The Shack (2017 film)

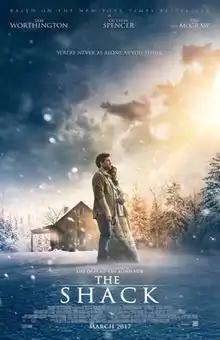
Theatrical release poster

The Shack is a 2017 American drama and fantasy film directed by Stuart Hazeldine and written by John Fusco, Andrew Lanham and Destin Daniel Cretton, based on the 2007 novel of the same name by William P. Young. The film stars Sam Worthington, Octavia Spencer, Graham Greene, Radha Mitchell, Alice Braga, Sumire Matsubara, Aviv Alush, and Tim McGraw.